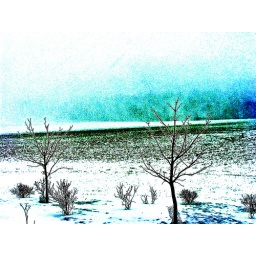
Two trees in a barren field with a wall of snow for a background blotting out the farther treeline.